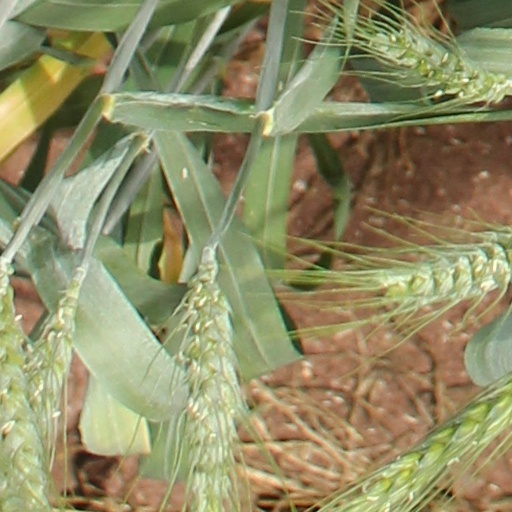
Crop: wheat